Shellac

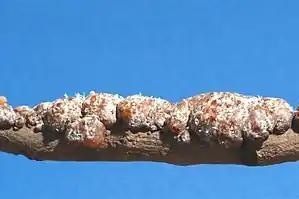
Lac tubes created by "Kerria lacca"

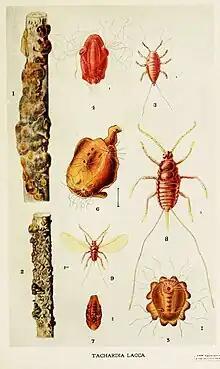
Drawing of the insect "Kerria lacca" and its shellac tubes, by Harold Maxwell-Lefroy, 1909

Shellac is scraped from the bark of the trees where the female lac bug, "Kerria lacca" (order Hemiptera, family Kerriidae, also known as "Laccifer lacca"), secretes it to form a tunnel-like tube as it traverses the branches of the tree. Though these tunnels are sometimes referred to as "cocoons", they are not cocoons in the entomological sense. This insect is in the same superfamily as the insect from which cochineal is obtained. The insects suck the sap of the tree and excrete "sticklac" almost constantly. The least-coloured shellac is produced when the insects feed on the kusum tree ("Schleichera").